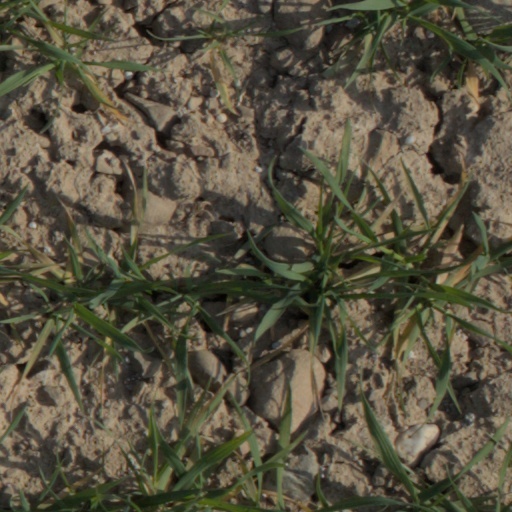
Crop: wheat